Lajia

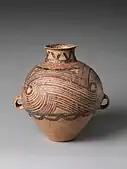
An ancient Chinese pot similar to those found at the Lajia site and those of the Qijia culture

Lajia is a Bronze Age archaeological site in the upper reaches of the Yellow River, on the border between the Chinese provinces of Gansu and Qinghai. As at other sites of the Qijia culture (c. 2300–1500 BCE), the people of Lajia had an agricultural economy based primarily on millet cultivation and sheep herding. They also kept pigs for use in ritual activities, including making oracle bones, and experimented with a high temperature-fired pottery described as proto-porcelain. The world's oldest known noodles were discovered at the site in 2005.